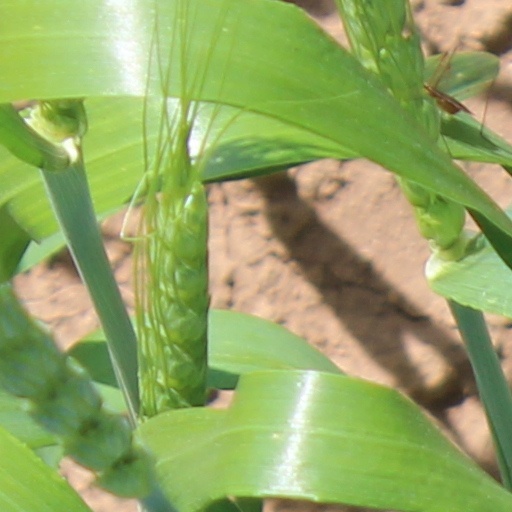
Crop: wheat